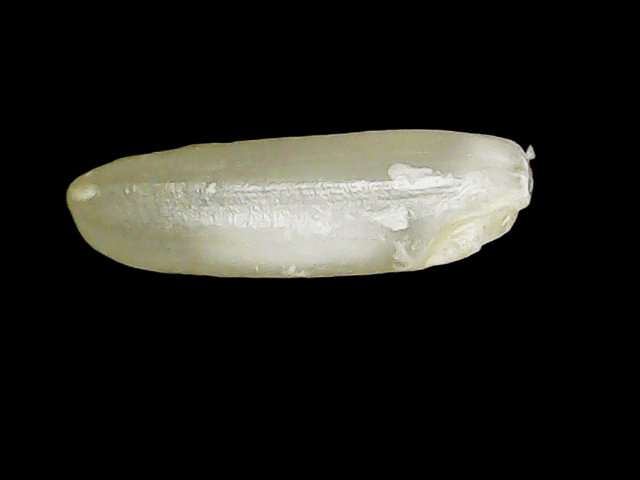
Rice variety: Binadhan21